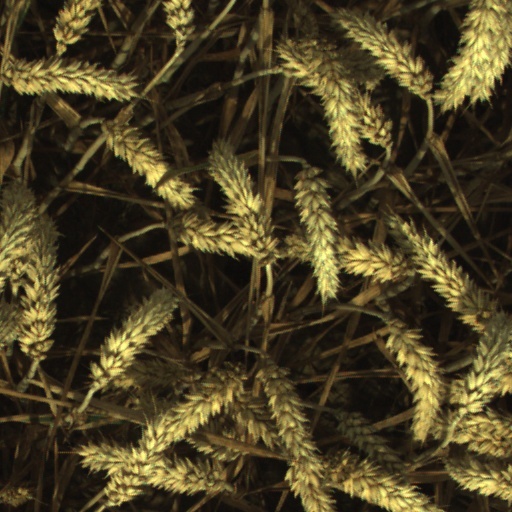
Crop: wheat